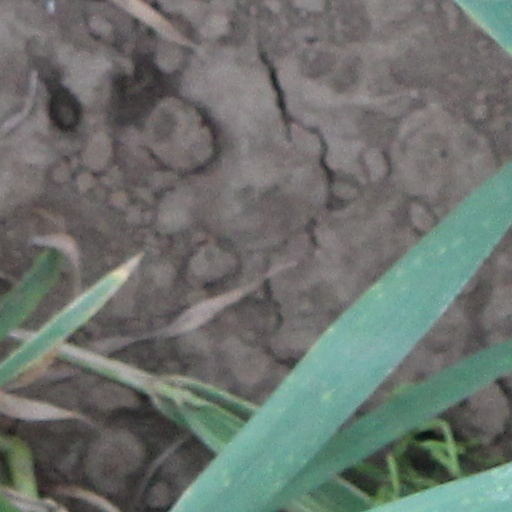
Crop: wheat